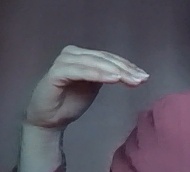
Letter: haa